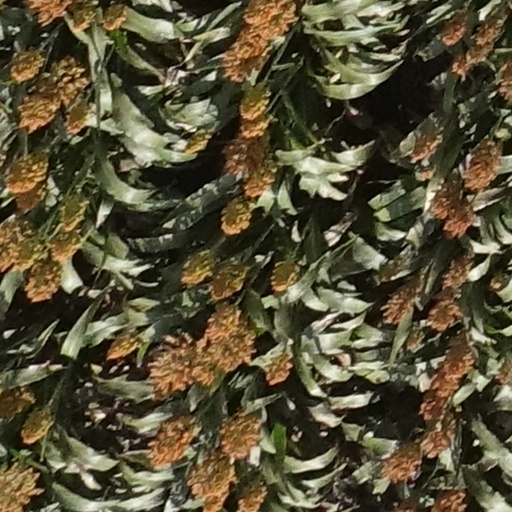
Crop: sorghum